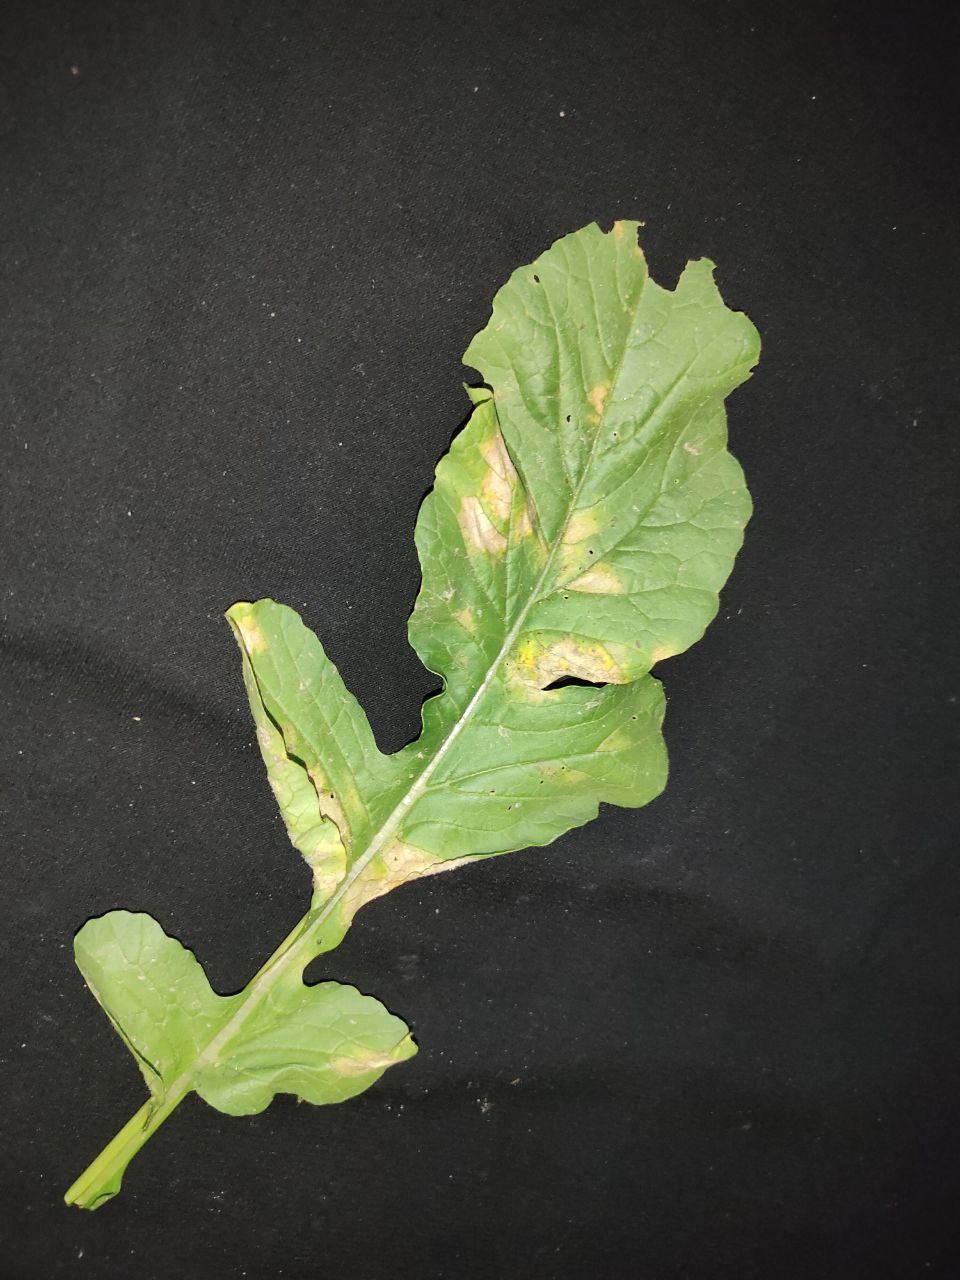
Label: Mosaic virus